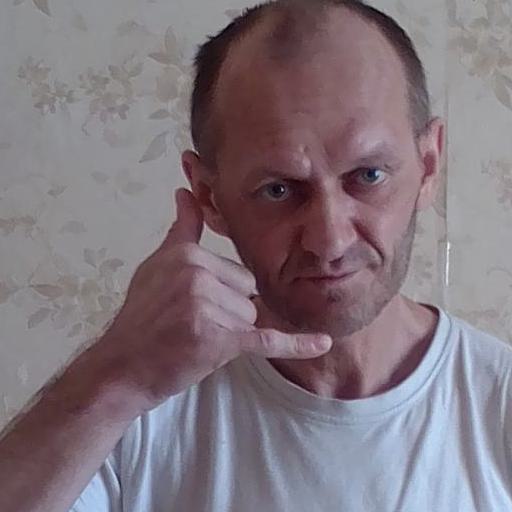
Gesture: call